Namor

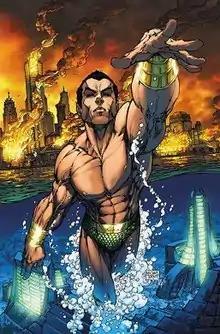
Textless variant cover of "Sub-Mariner" (2007) #1.Art by Michael Turner.

Namor McKenzie, also known as the Sub-Mariner, is a character appearing in American comic books published by Marvel Comics. Created by writer-artist Bill Everett for comic book packager Funnies Inc., the character first appeared in "Motion Picture Funnies Weekly" #1 (uncirculated). Namor first appeared publicly in "Marvel Comics" #1 (cover-dated October 1939). It was the first comic book from Timely Comics, the 1930s–1940s predecessor of Marvel Comics. During that period, known to historians and fans as the Golden Age of Comic Books, the Sub-Mariner was one of Timely's top three characters, along with Captain America and the original Human Torch. Moreover, Namor has also been described as the first comic book antihero.